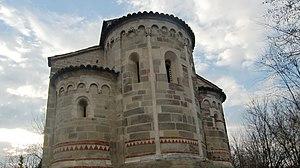
L'église San Secondo se dresse sur une colline, appelée Mongiglietto, à environ un kilomètre à l'ouest du village de Cortazzone, au Piémont.